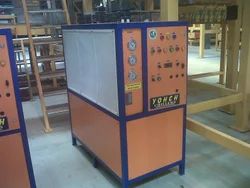
Label: Process_Chillers